Kajang line

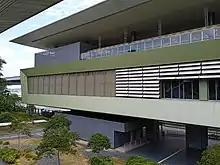
A view of former Kajang line station: Kampung Selamat MRT station from Entrance A.

The MRT line covers a span of from Kwasa Damansara to Kajang, passing the Kuala Lumpur city centre where the alignment goes underground. The line serves a corridor with 1.2 million residents within the Klang Valley region from the northwest to the southeast of Kuala Lumpur. The line starts from Kwasa Damansara which is located to the northwest of Kuala Lumpur, and runs on an elevated guideway to the Semantan portal, passing through Kota Damansara, Bandar Utama, Seksyen 17 Petaling Jaya, Phileo Damansara and Damansara Town Centre. Kwasa Damansara provides a cross-platform interchange between the MRT Kajang Line and the MRT Putrajaya Line. The line continues in twin-bore tunnels underground to the Maluri portal, passing through the city centre and the Golden Triangle of Kuala Lumpur. Interchanges to other lines are provided from Muzium Negara to Maluri with the exception of Cochrane station in Kuala Lumpur. Beyond Taman Pertama, the line passes through Cheras and ends in Kajang via an elevated guideway.